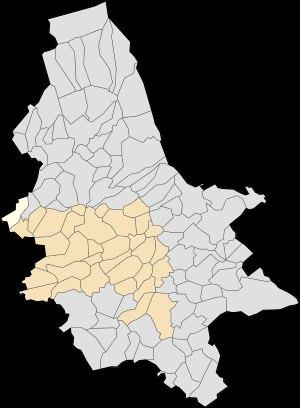
Surques est une commune française située dans le département du Pas-de-Calais en région Hauts-de-France.